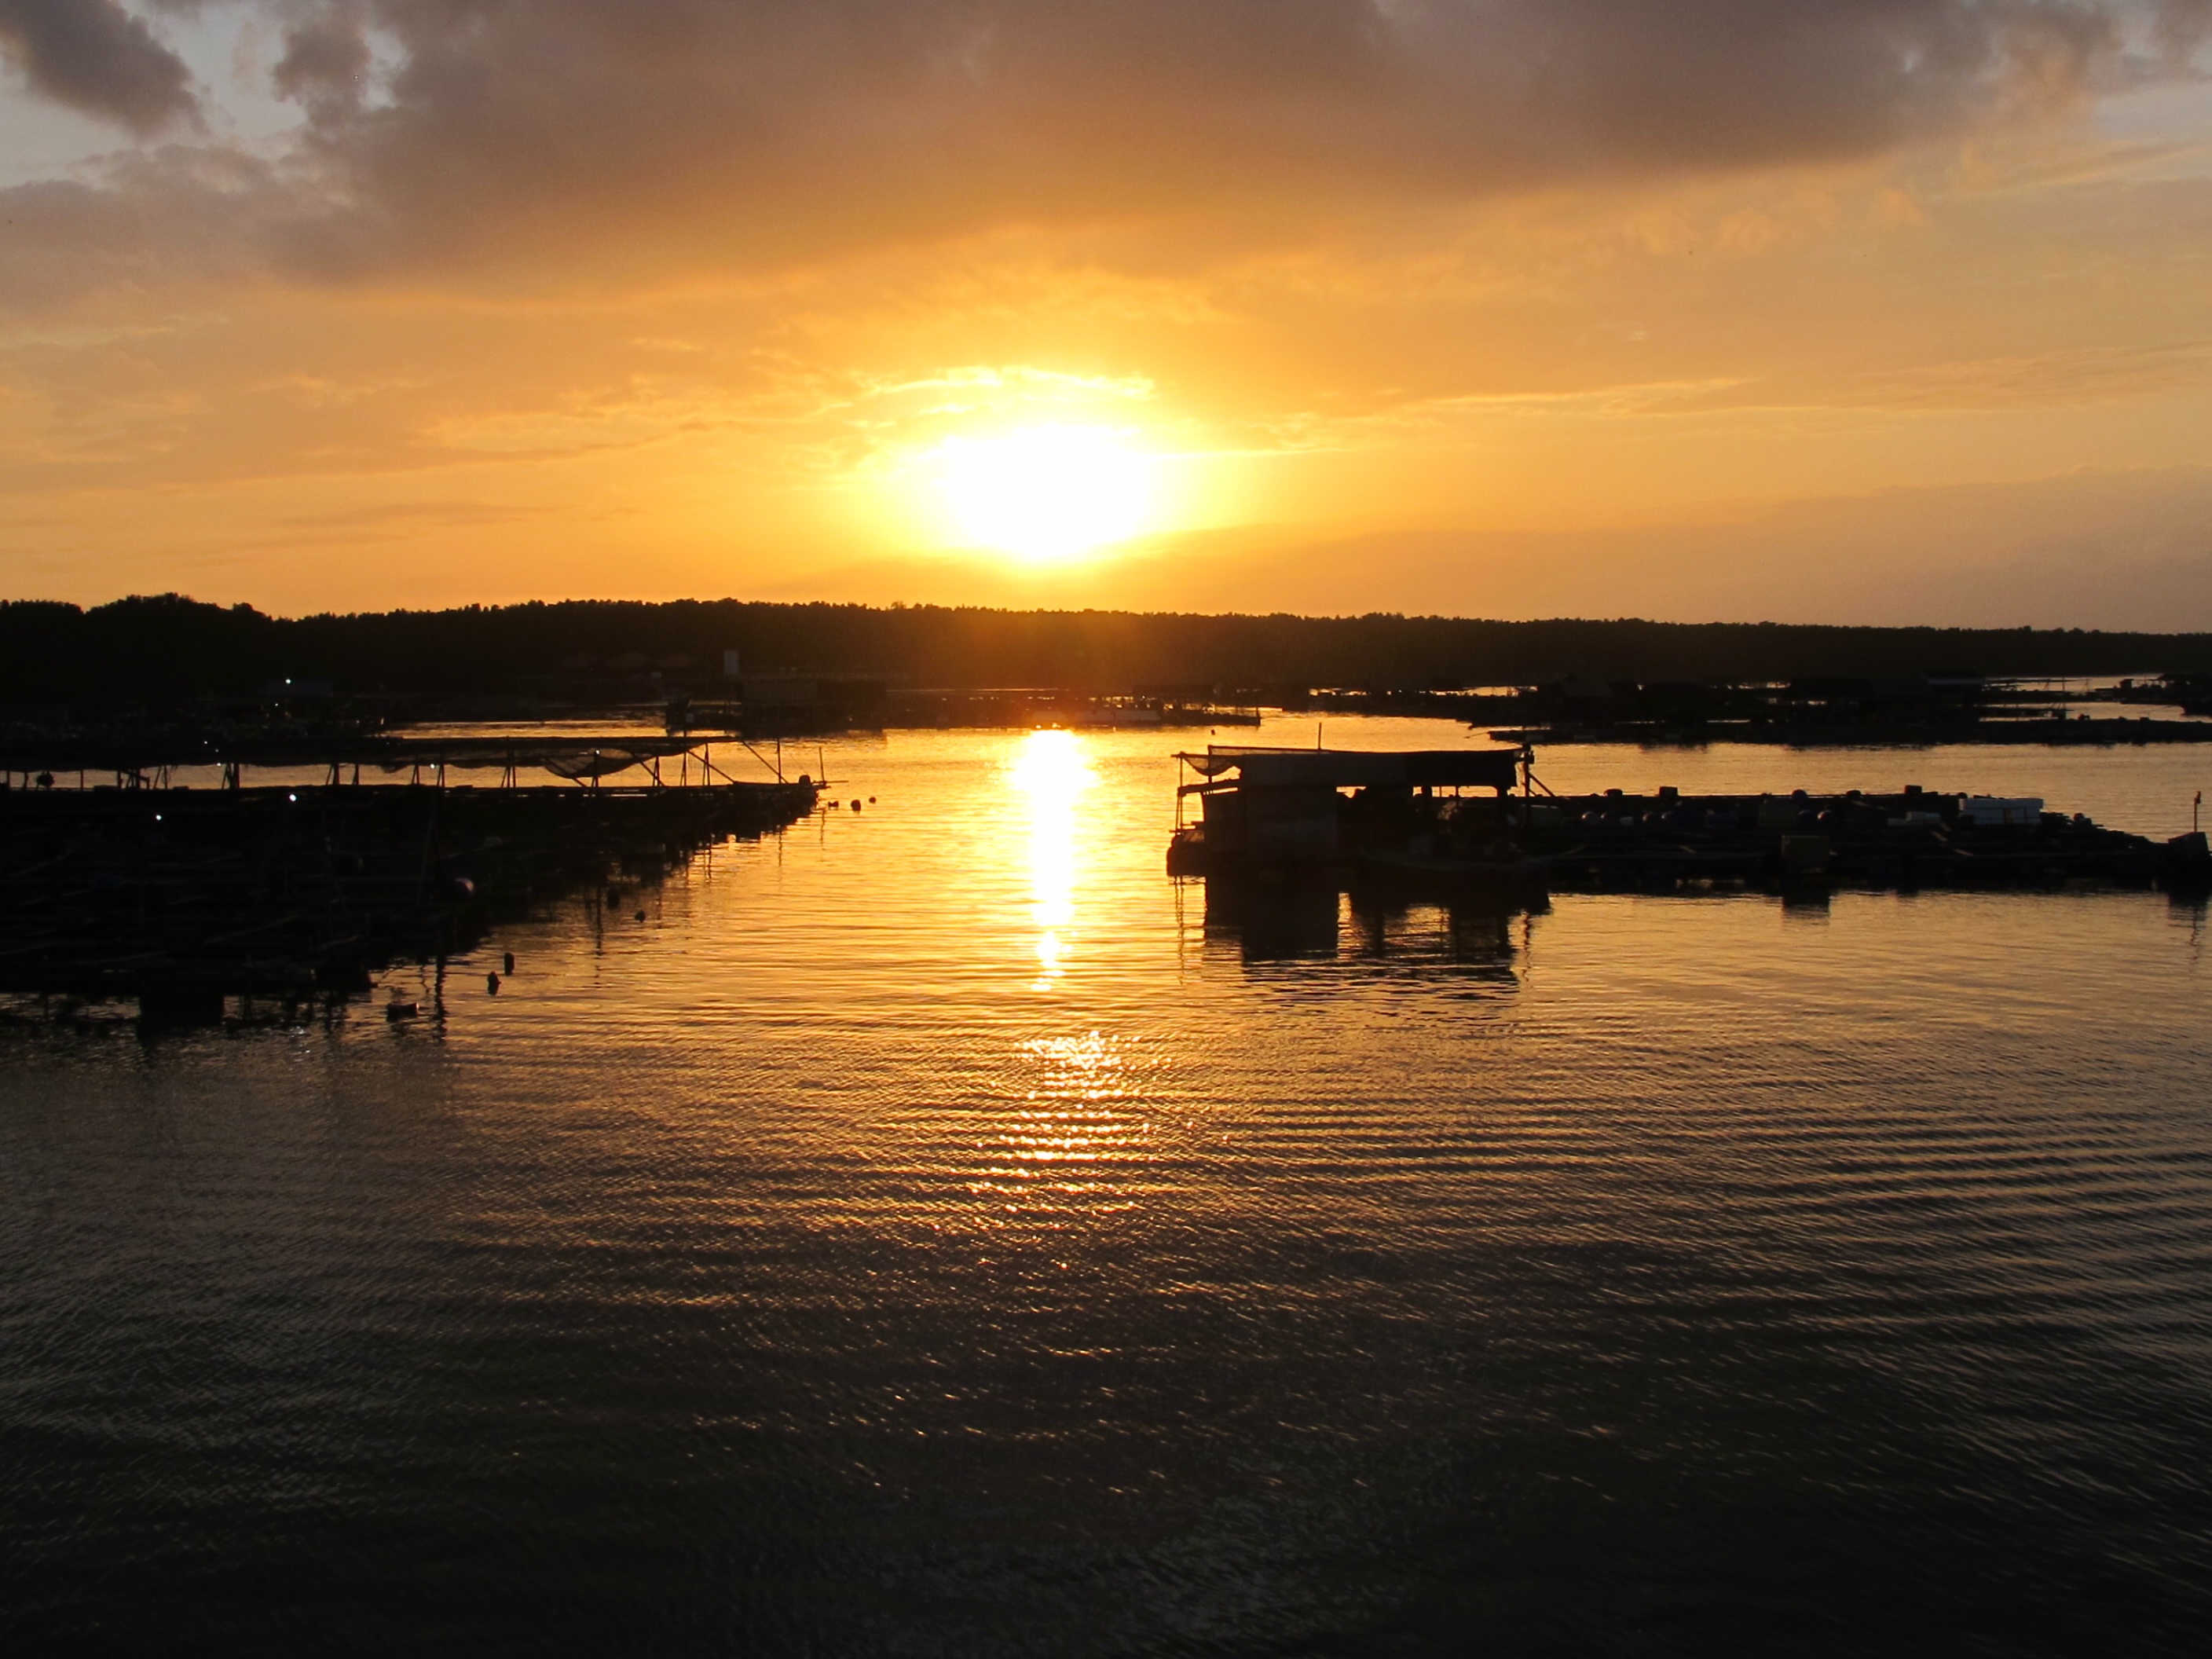
sea, horizon, cloud, sun, sunrise, sunset, sunlight, morning, lake, dawn, river, dusk, evening, reflection, calm, bay, body of water, relaxation, malaysia, loch, afterglow, fishing village